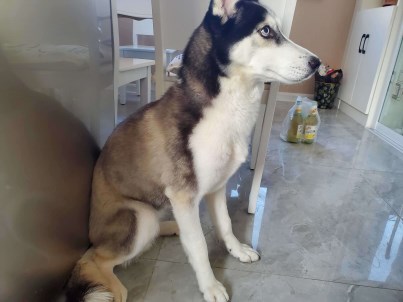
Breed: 1160-n000003-Siberian_husky